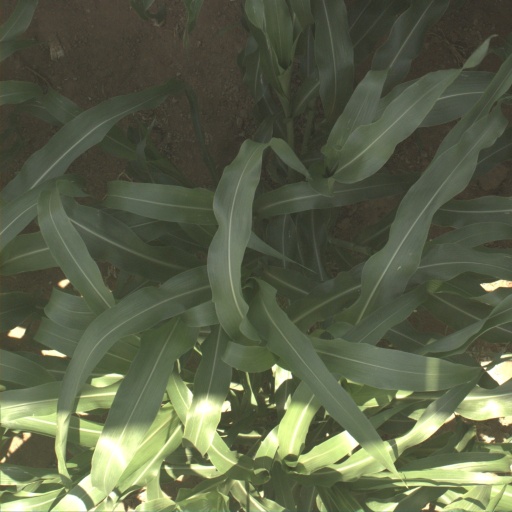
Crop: sorghum